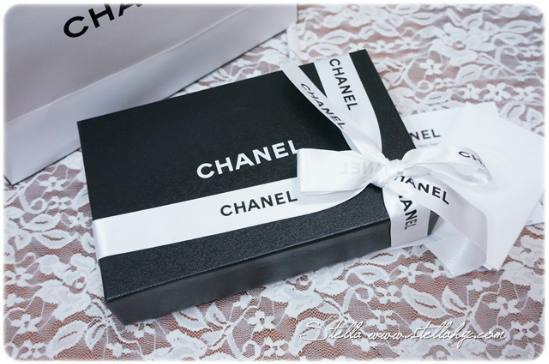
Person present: No